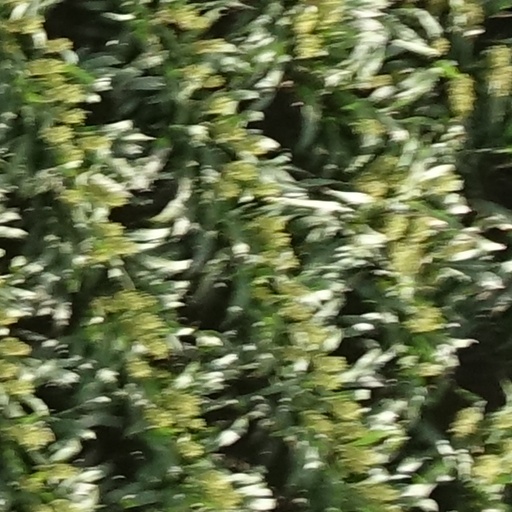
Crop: sorghum